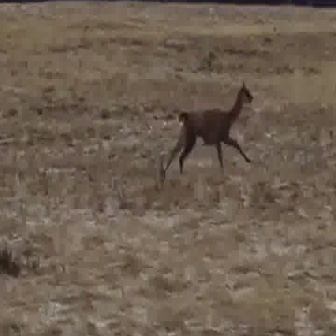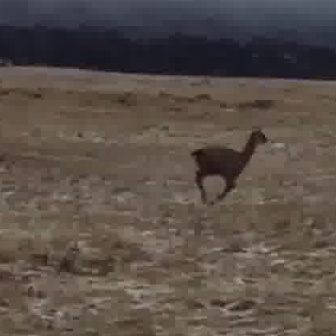
  Please identify the target specified by the bounding box [162,81,252,172] in the first image and locate it in the second image. Return the coordinates in [x_min,y_min,x_max,y_max] format.
Answer: [188,126,266,204]